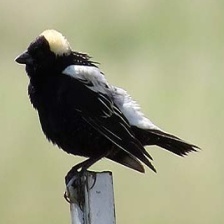
Species: BOBOLINK
Scientific name: DOLICHONYX ORYZIVORUS